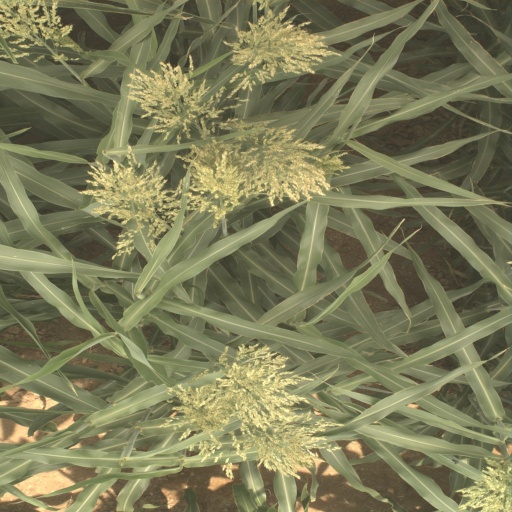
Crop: sorghum